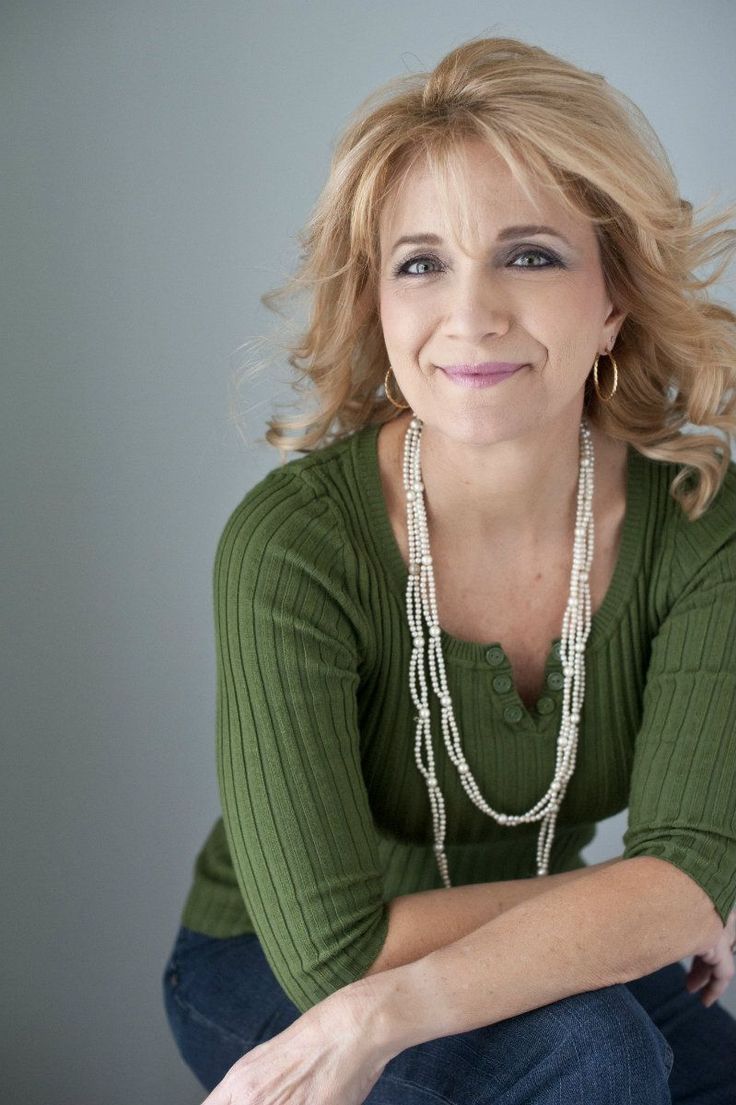
Portrait style: Real Portrait